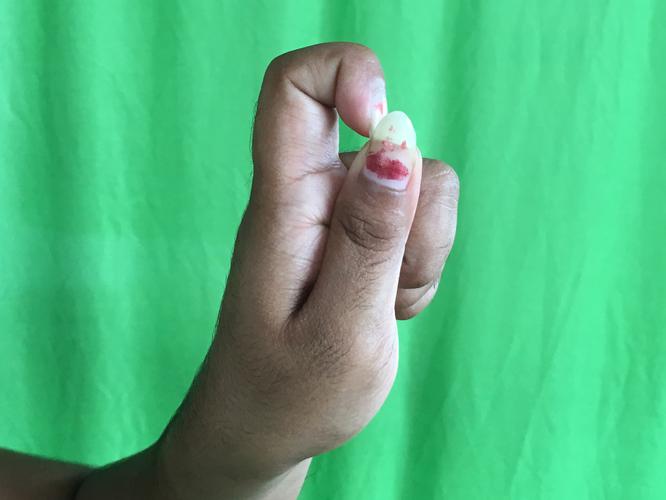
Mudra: Kapith
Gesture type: single_hand